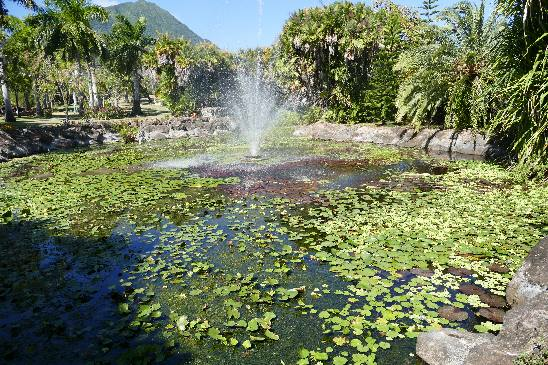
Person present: No